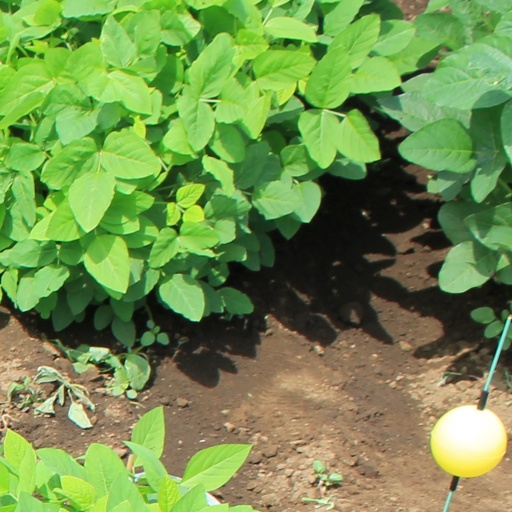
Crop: soybean